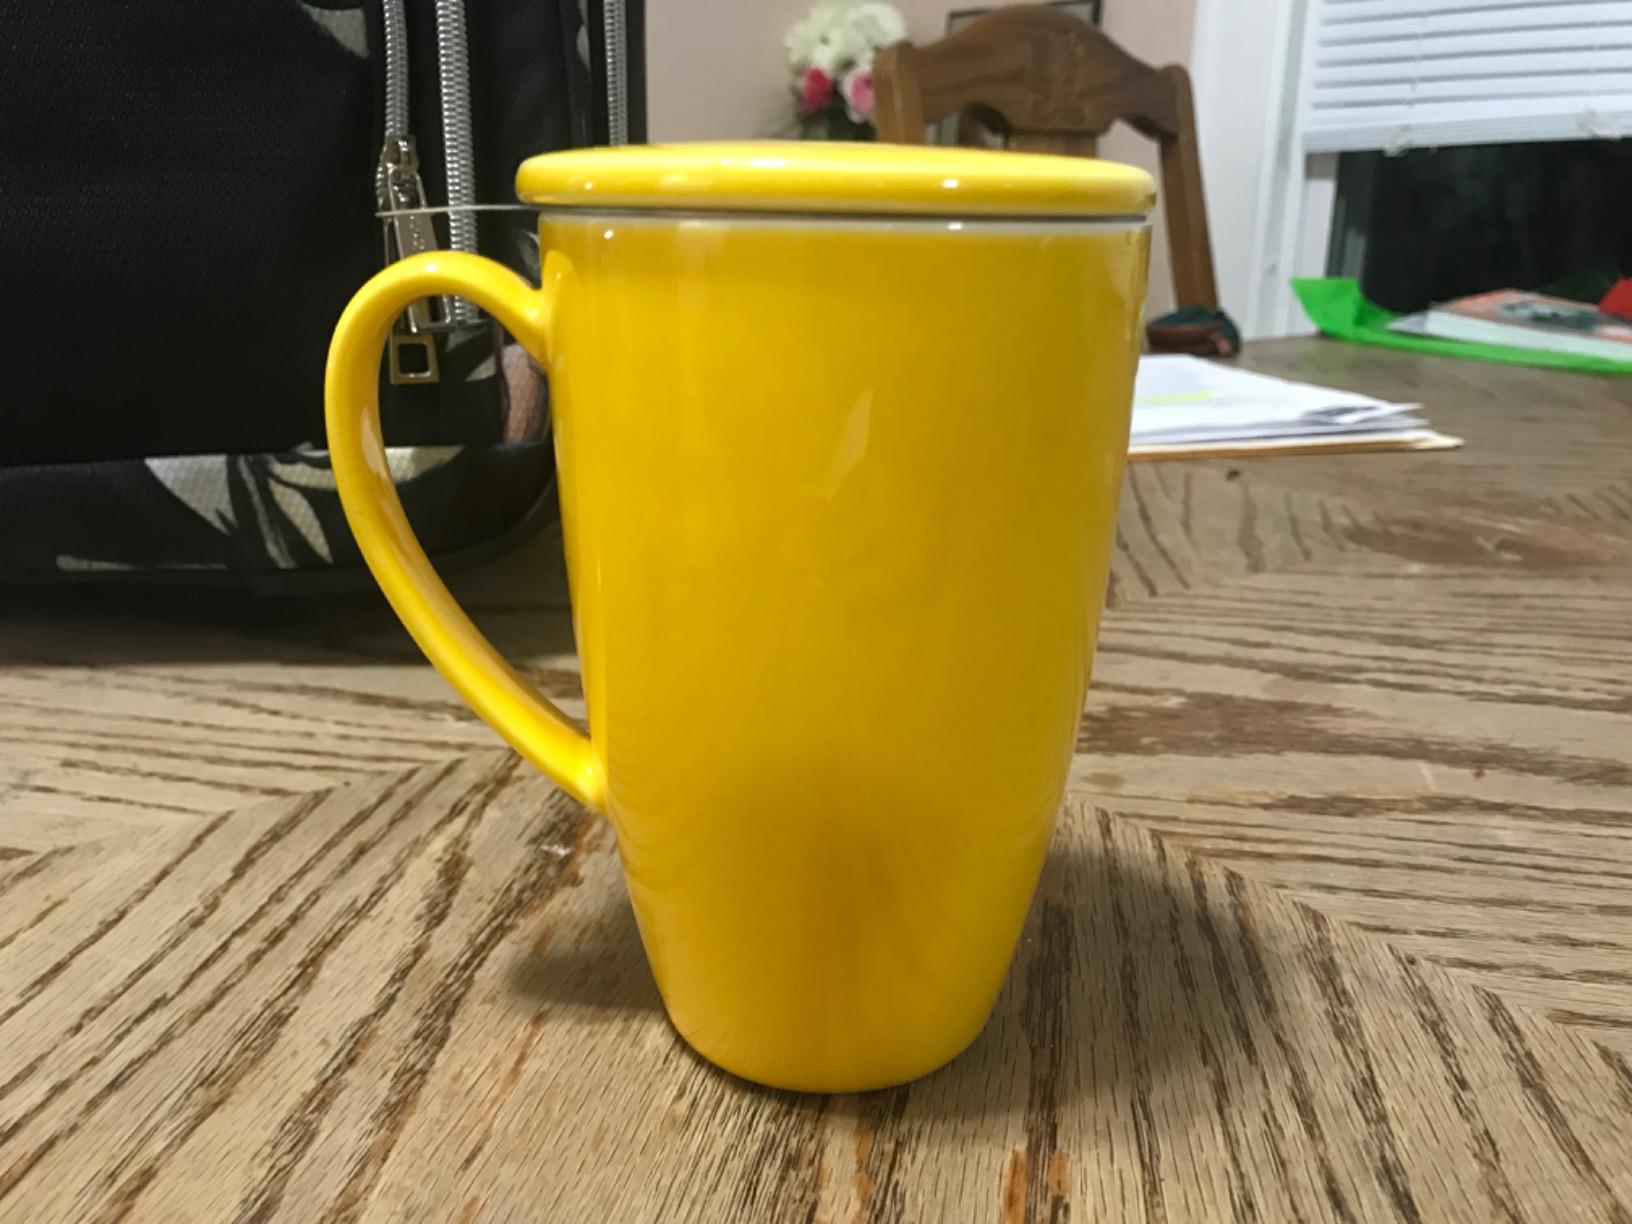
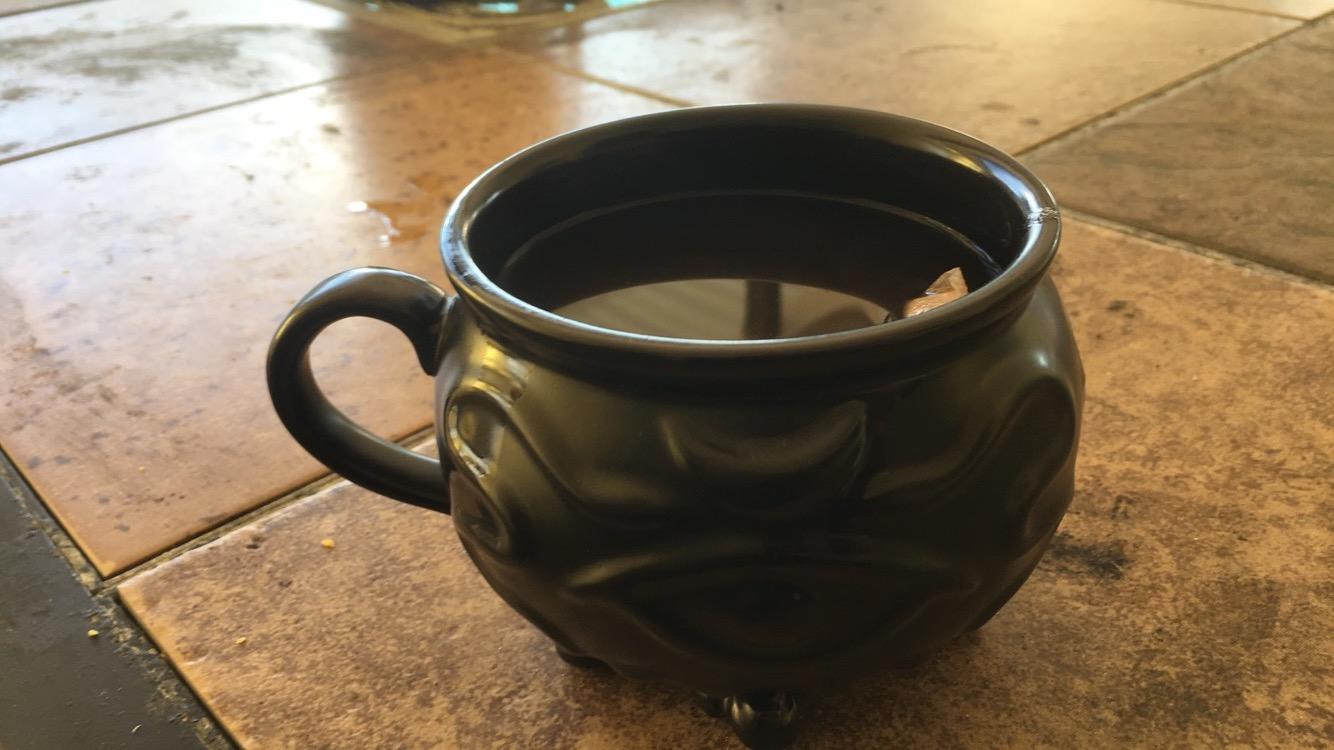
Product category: items_mug
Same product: no